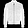
Label: Coat